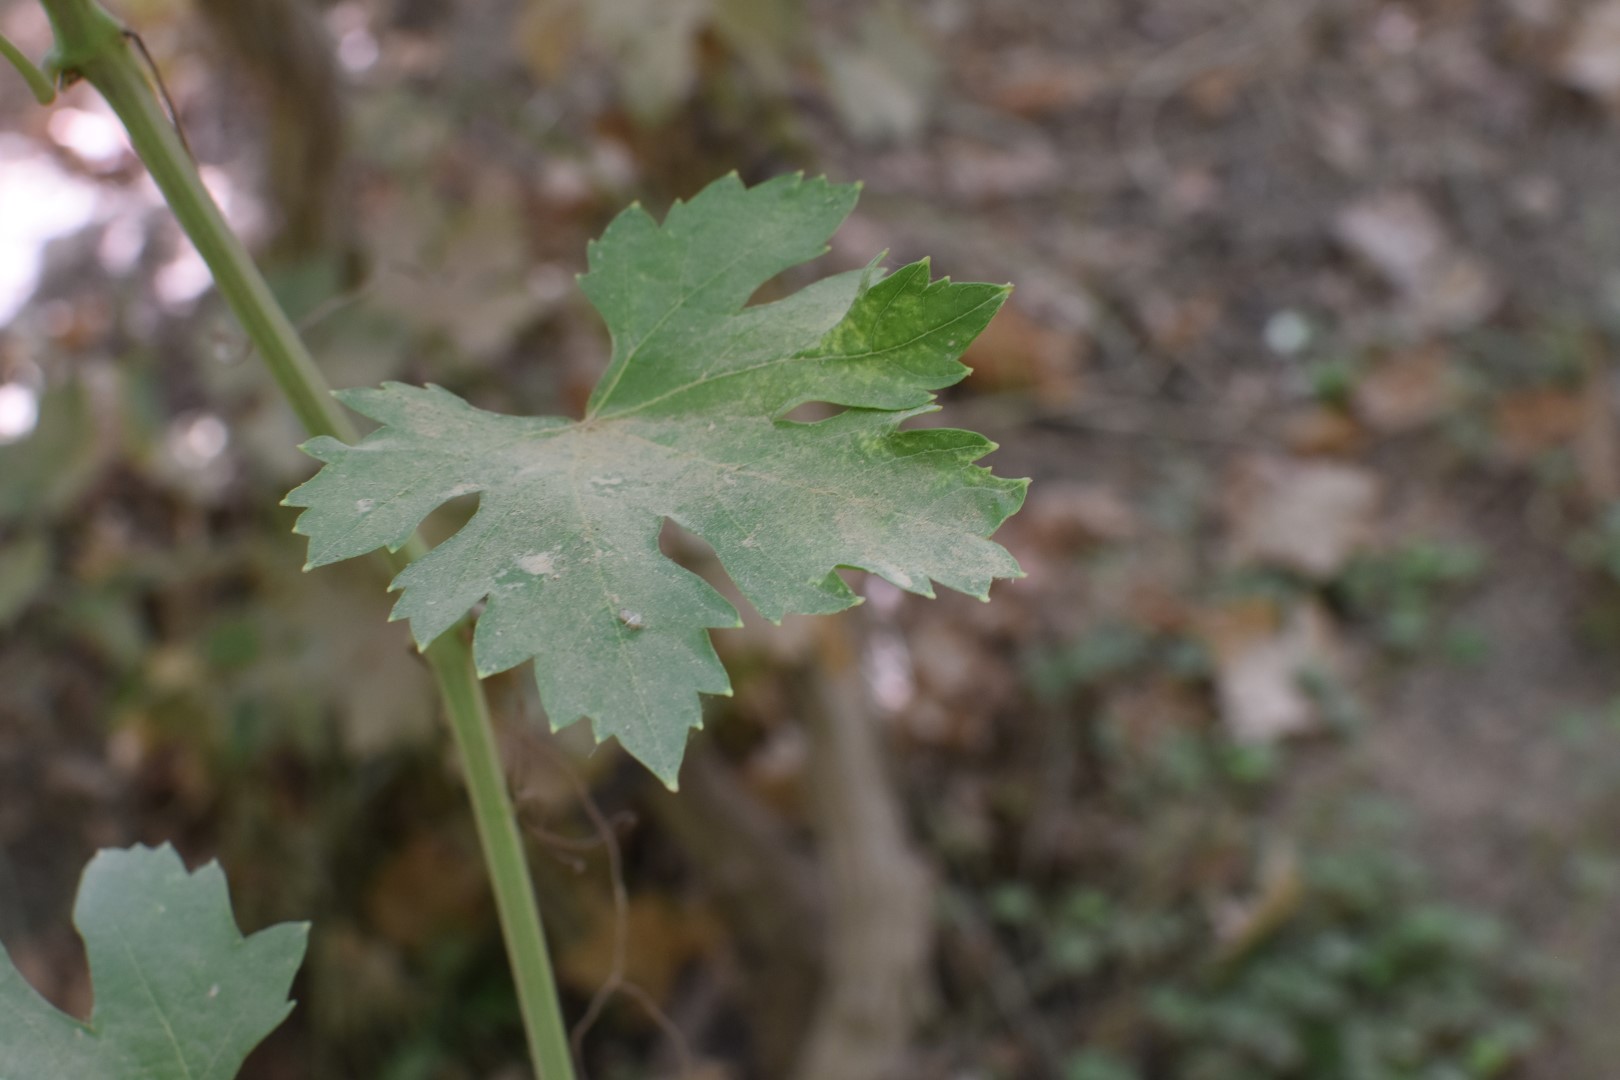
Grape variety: Riasi